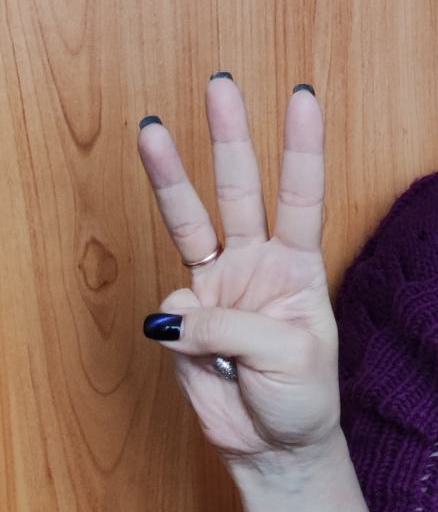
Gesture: three